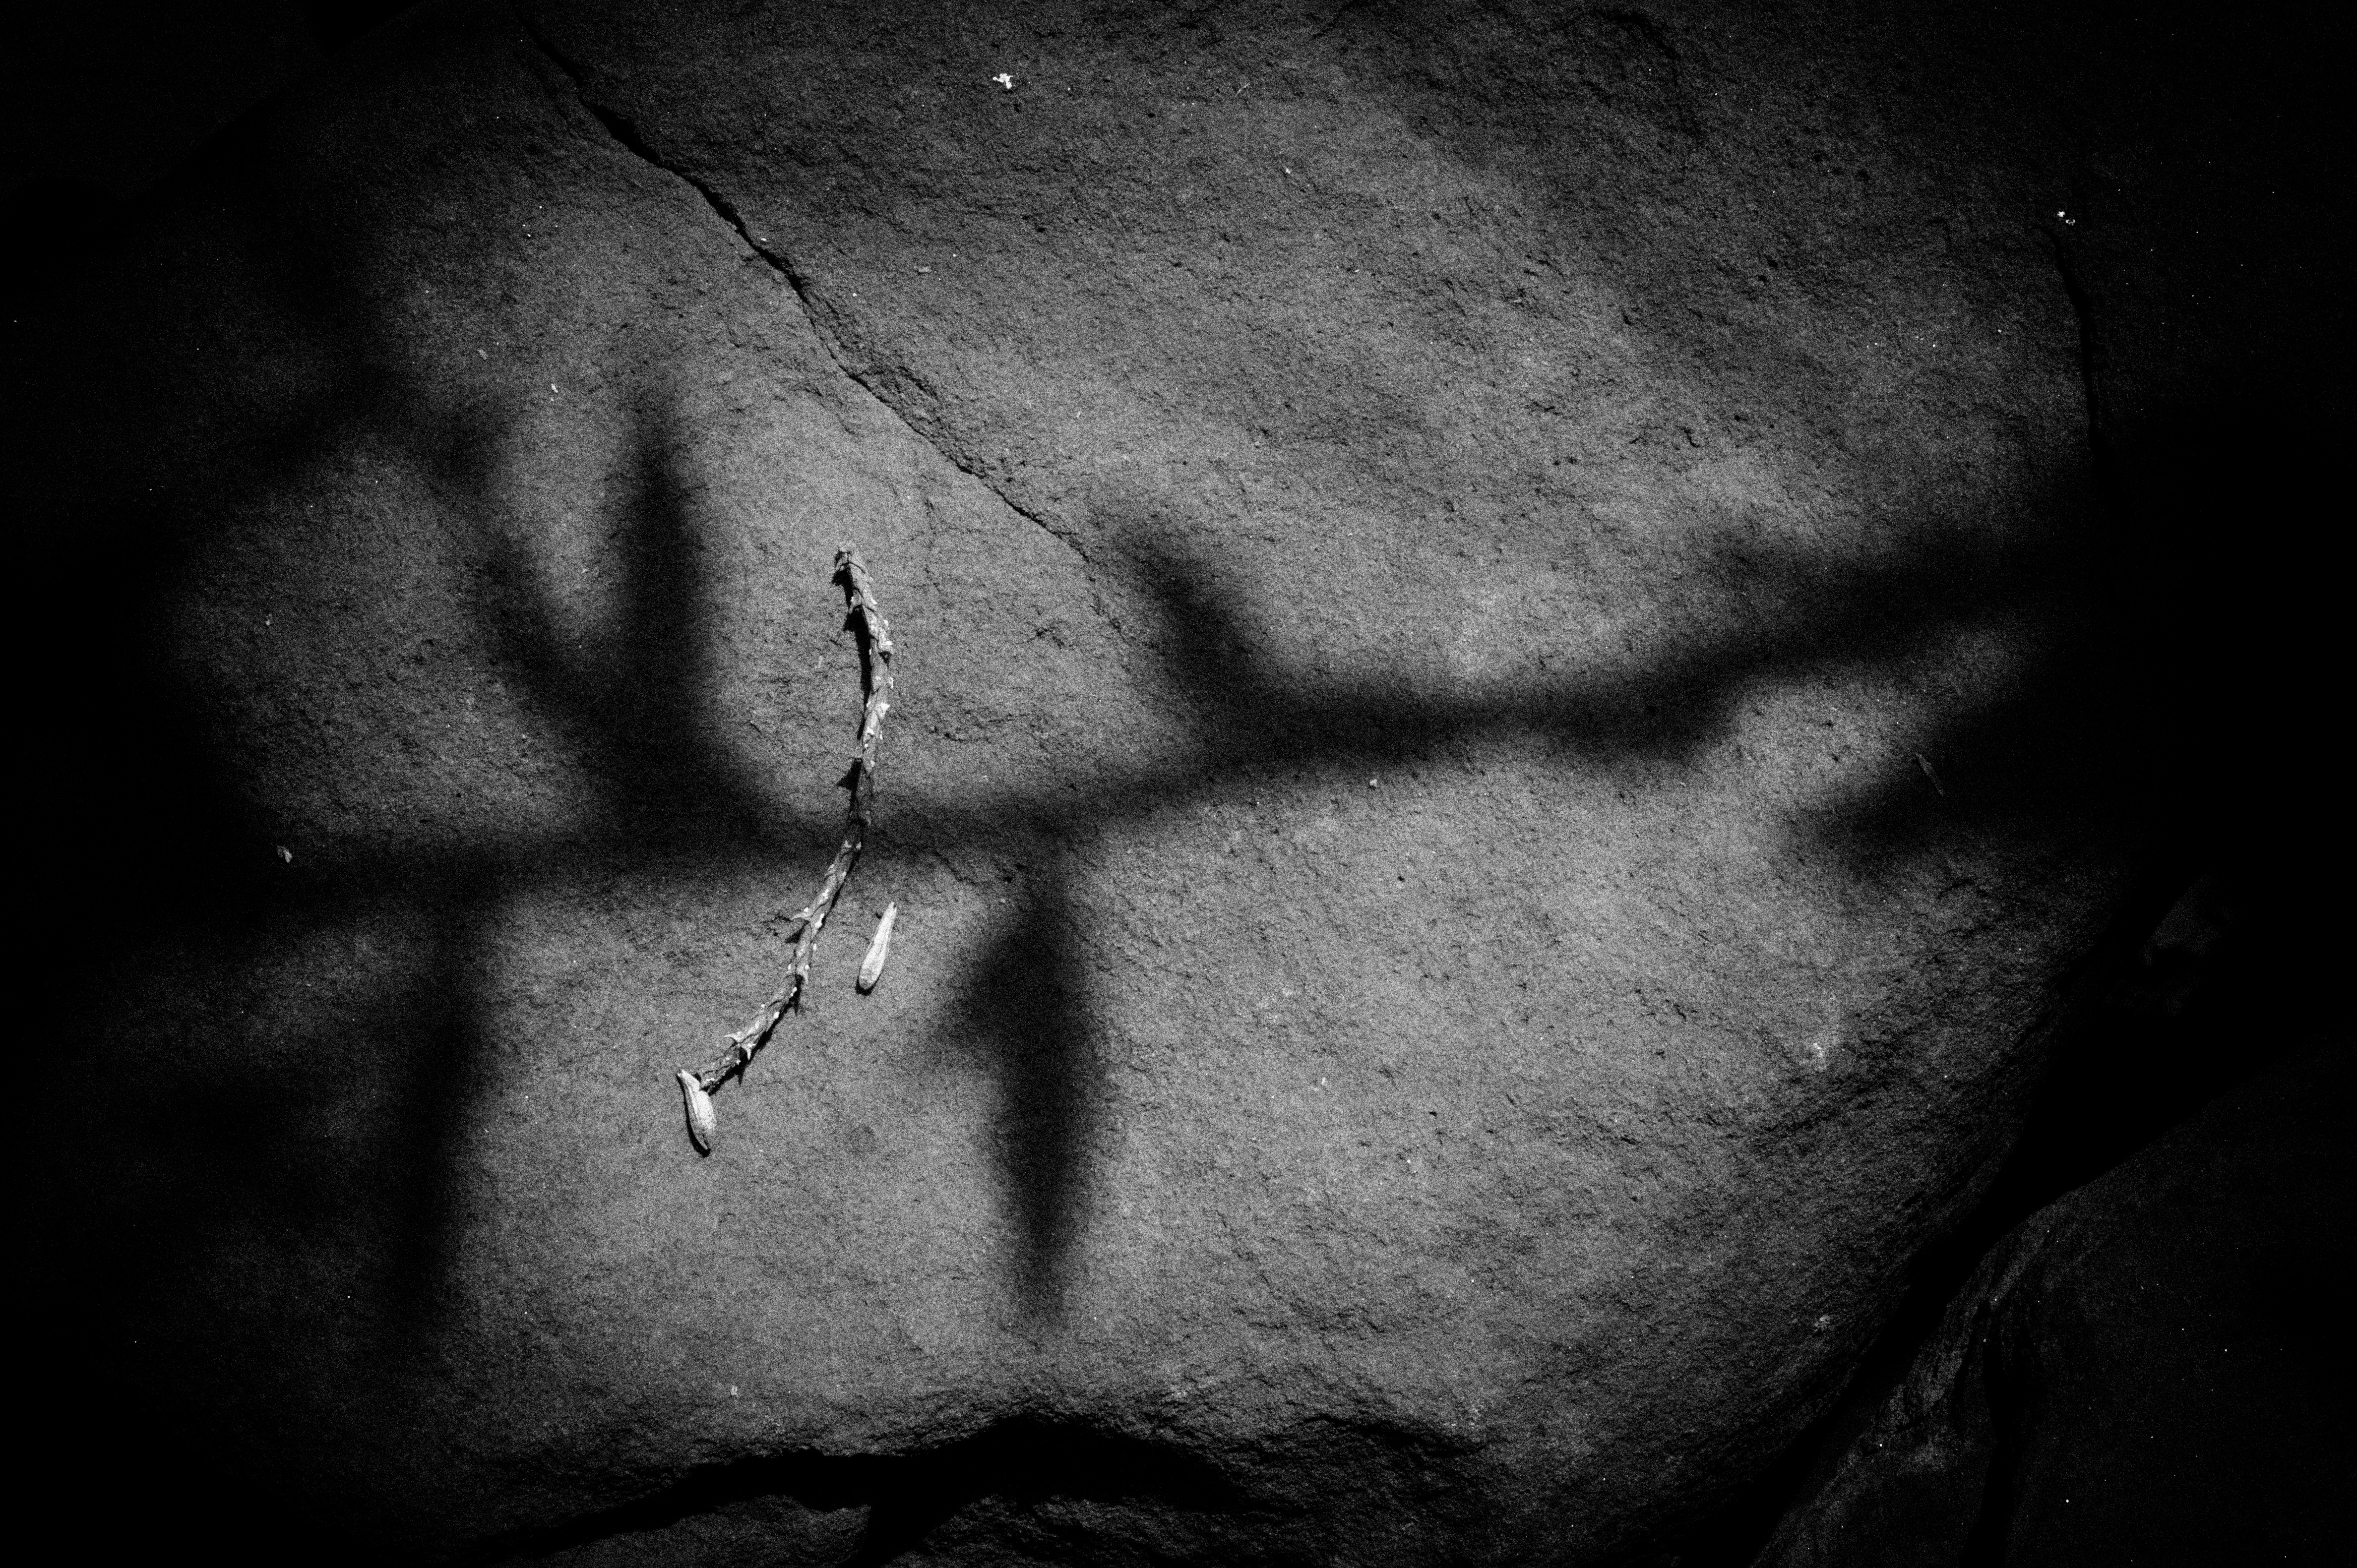
hand, black and white, photography, shadow, darkness, black, monochrome, chest, human body, eye, head, organ, sense, monochrome photography